Great Smoky Mountains

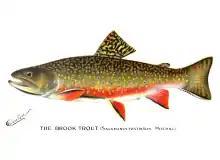
Brook trout are native to the Great Smoky Mountains.

Other mammals include the white-tailed deer, the population of which drastically expanded with the creation of the national park. The bobcat is the only remaining wild cat species, although sightings of cougars, which once thrived in the area, are still occasionally reported. The coyote is not believed to be native to the range but has moved into the area in recent years and is treated as a native species. Two species of fox (red fox and the gray fox) are found within the Smokies, with red foxes being documented at all elevations.